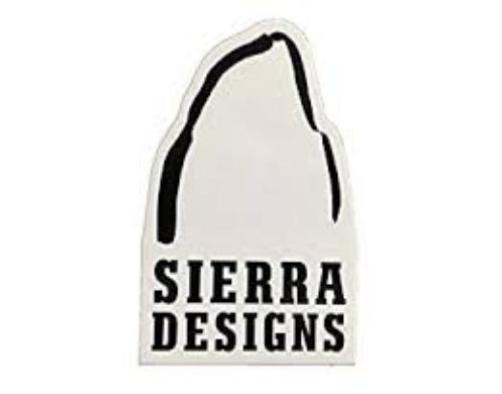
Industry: Sports